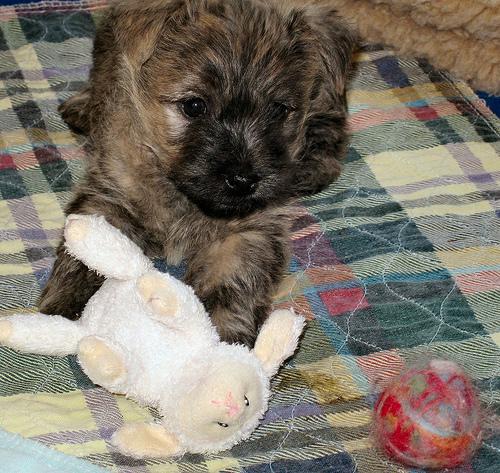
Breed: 211-n000009-cairn